Early history of Pomerania

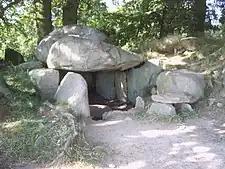
Dolmen in Lancken-Granitz (Rügen), used ~3500 BC - ~1000 BC

The move from Middle to Late Stone Age (Mesolithic to Neolithic Age) is marked by the change in the way of life from hunting and foraging to farming and livestock breeding. This was not a sudden change, but took place over a long period. The people of the Ertebølle culture were thereby inspired by the Middle German Linear Pottery culture, whose northernmost frontier was southern Pomerania (Uckermark and the Pyrzyce area).